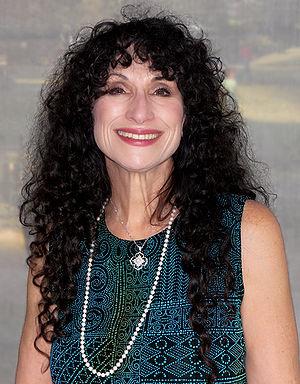
Diane Ackerman, née le 7 octobre 1948 à Waukegan en Illinois, est une poétesse, essayiste et naturaliste américaine.